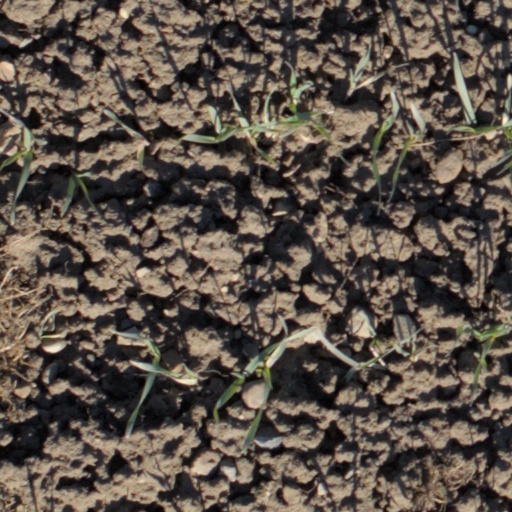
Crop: wheat